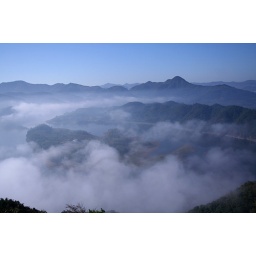
In the morning at Ockjung lake sea clouds in Korea.